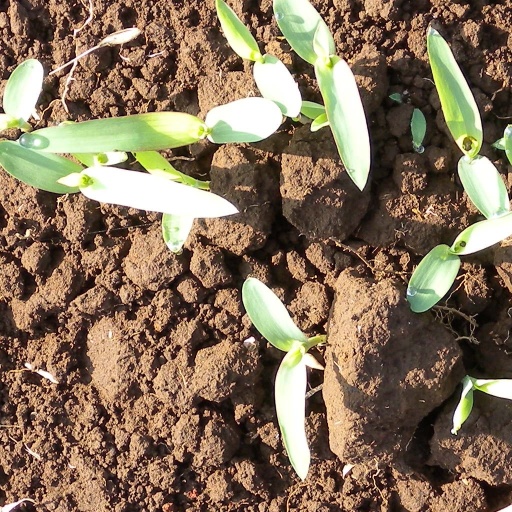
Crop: sorghum